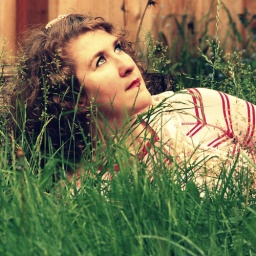
took a time out from housework to sit in my tall green grass